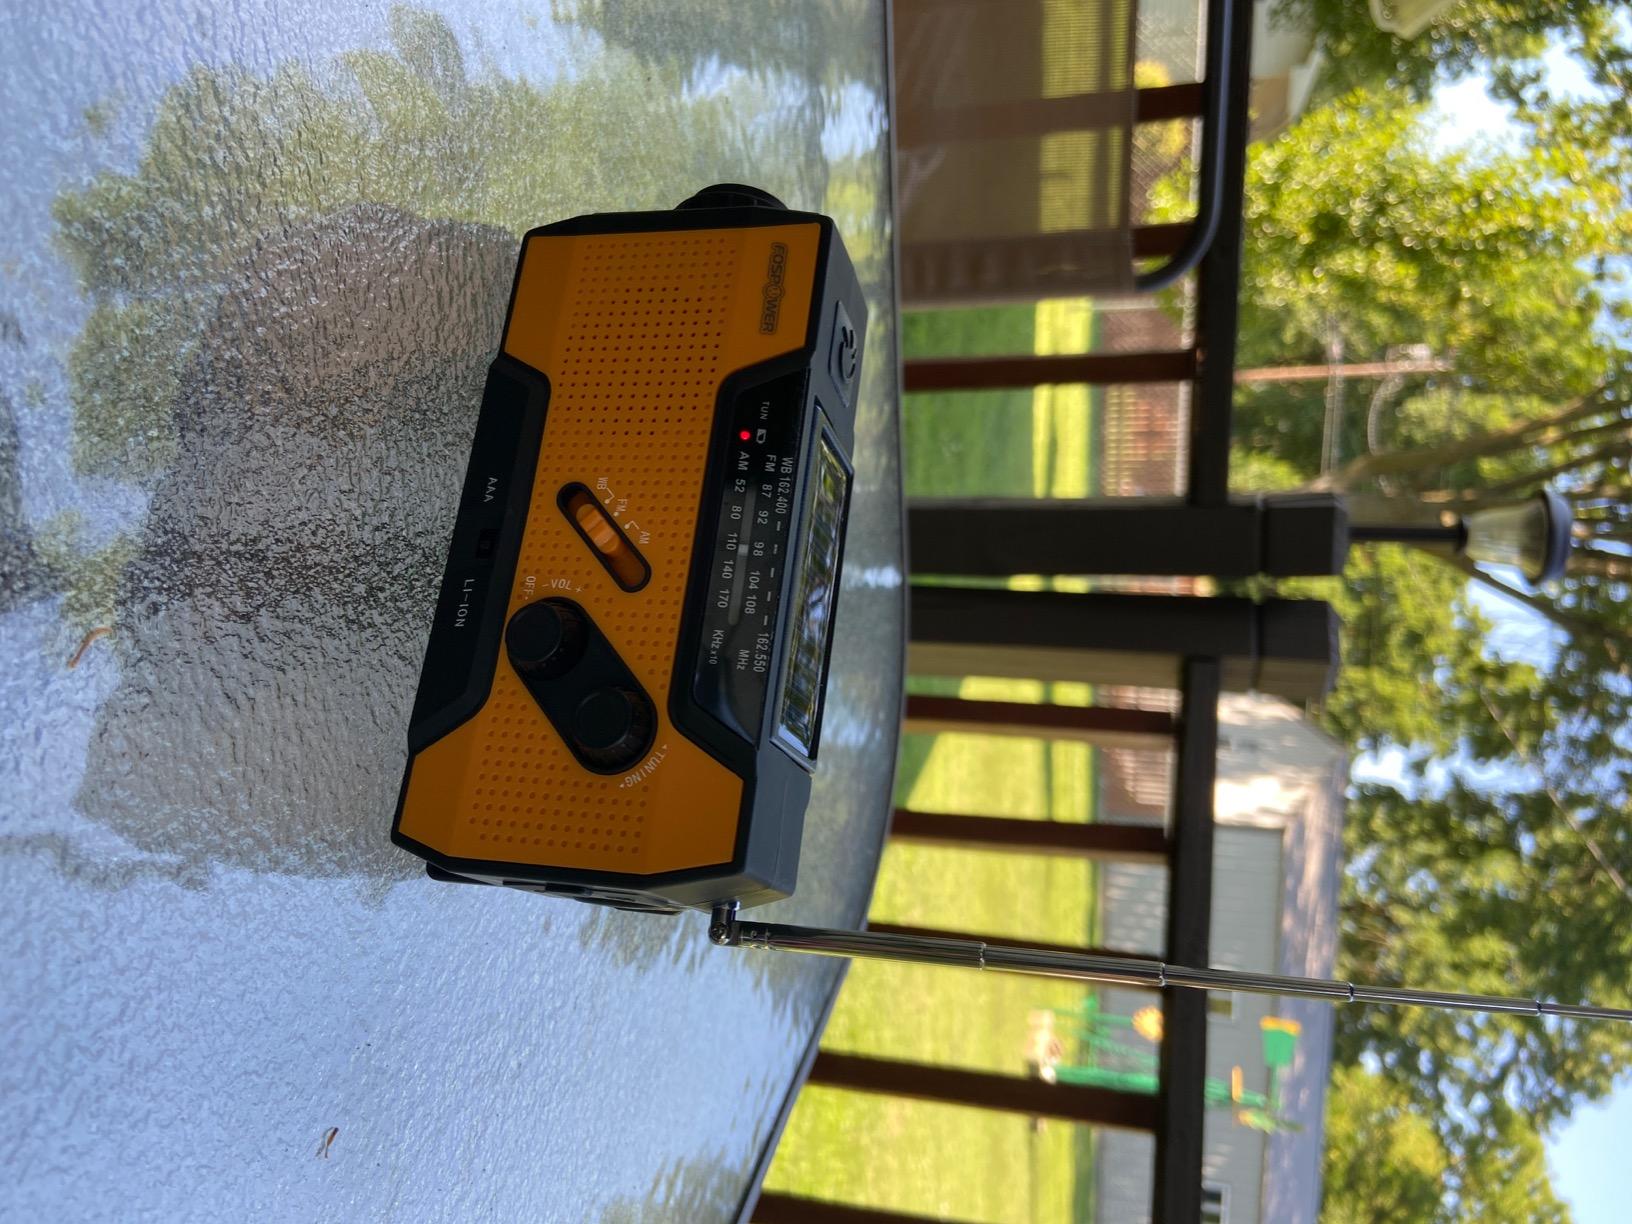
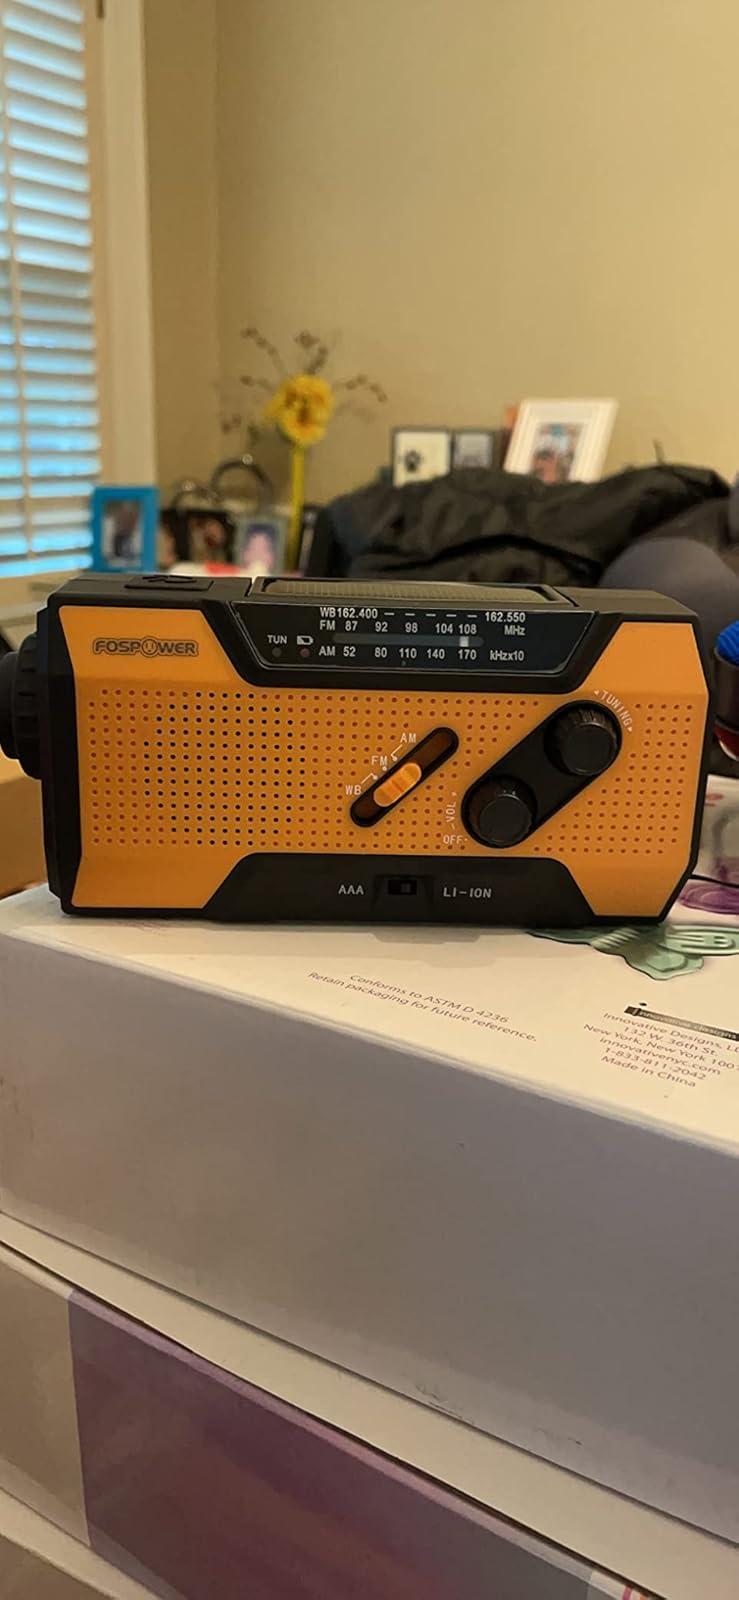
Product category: radio
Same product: yes